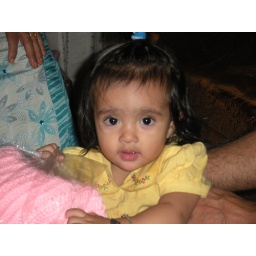
standing by holding bed in drawing room